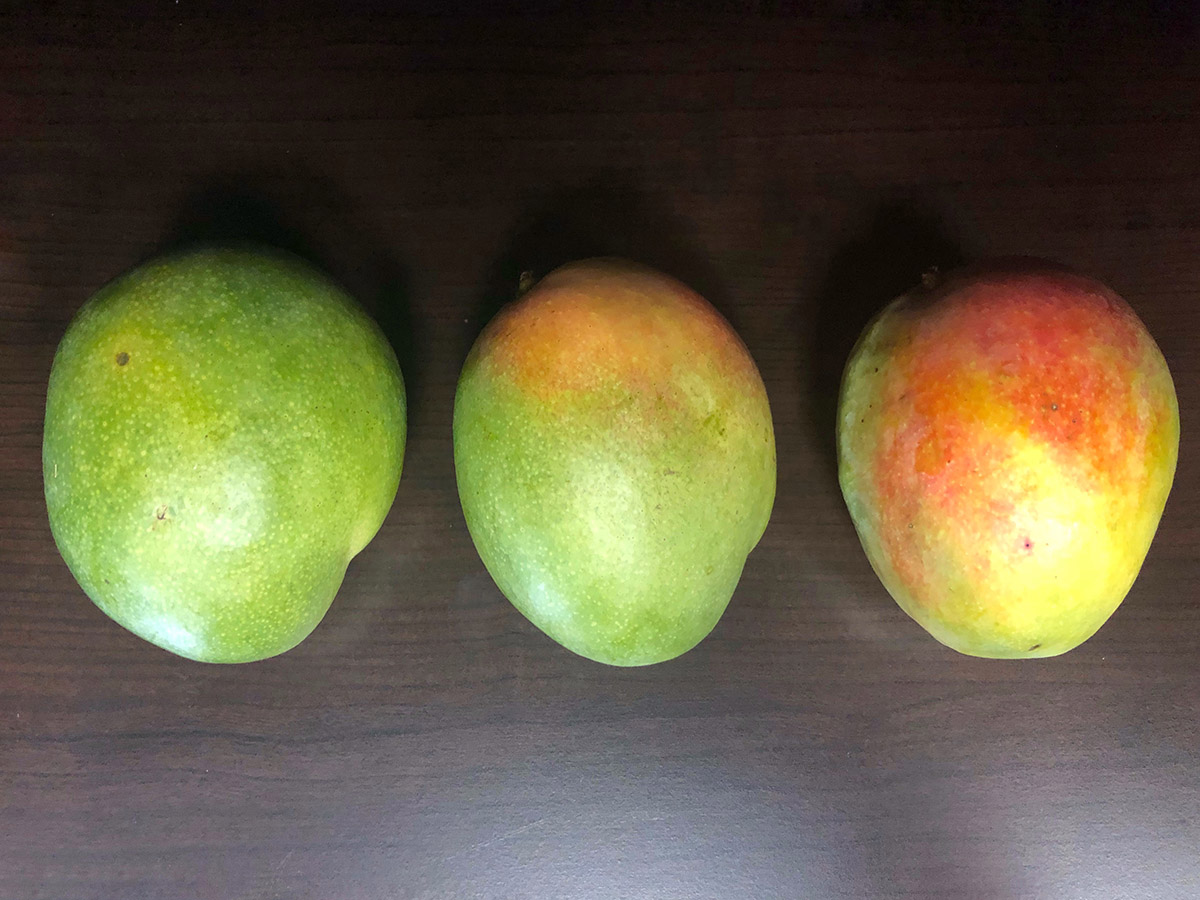
Label: Mango